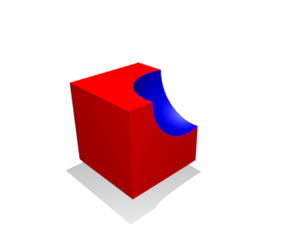
En infographie, la géométrie de construction de solides est une branche de la modélisation des solides.